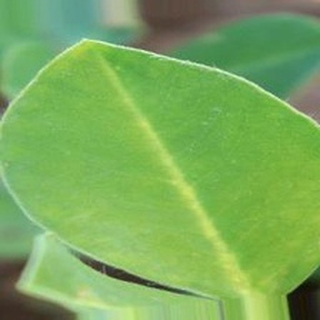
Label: healthy_groundnut